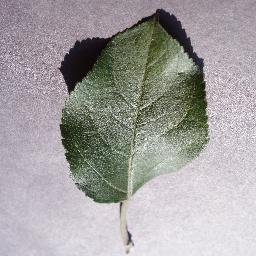
Label: Apple___healthy